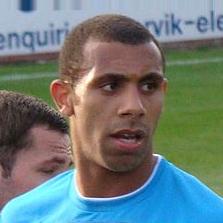
Age: 25